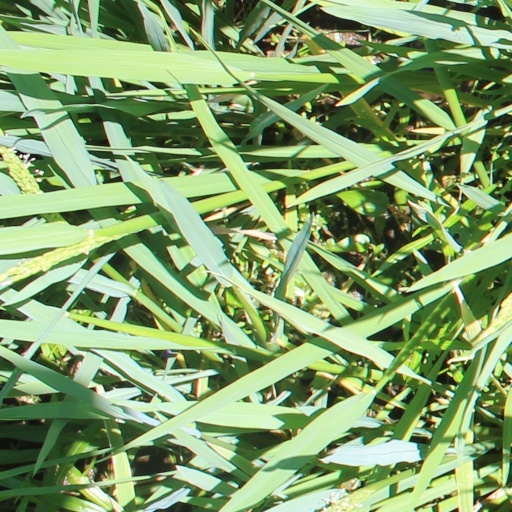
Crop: rice